Augusta University

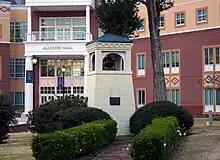
The Hull College of Business is primarily located in Allgood Hall on the Summerville campus.

Located on Walton Way, the Summerville campus houses many of the undergraduate programs and the Jaguar Student Activities Center. The Maxwell Performing Arts Theatre, the History Walk, the Mary S. Byrd Gallery of Art, The Honors Program, and the Maxwell Alumni House are all found on this campus. In addition, the James M. Hull College of Business, College of Education and Human Development, and Pamplin College of Arts, Humanities, and Social Sciences are located here.